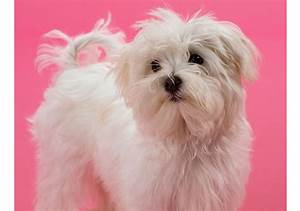
Label: cane